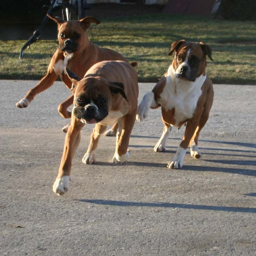
thanks , for all the work you do !